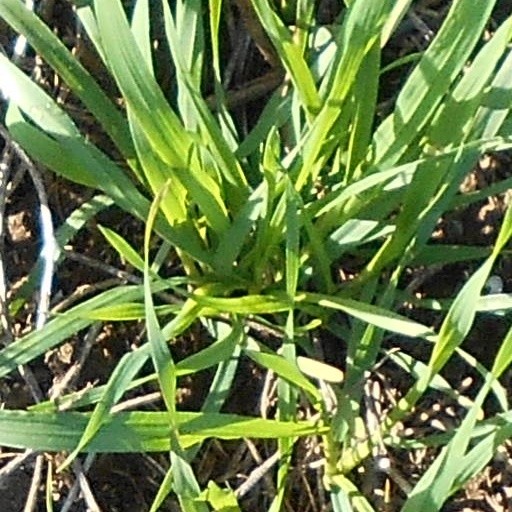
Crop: wheat